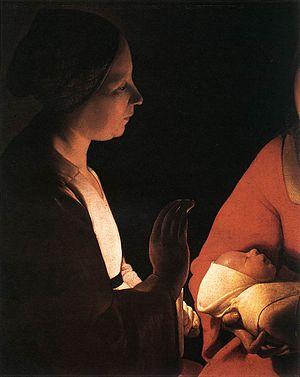
Augustin ou Le Maître est là est un roman-fleuve français de Joseph Malègue publié en 1933. Il raconte la vie d'Augustin Méridier, né à la fin des années 1880. Au cours de sa brève existence, cet esprit supérieur rencontre toutes les formes d'amour, complexes et extrêmes, et leurs chagrins.